Nehru Stadium, Chennai

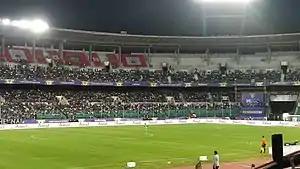
The Stadium in 2017

The stadium has a natural football turf surrounded by a eight lane synthetic athletics track and a seating capacity of 40,000. The indoor complex has a seating capacity of 8,000 and is used to host several indoor sports. There are two concrete basketball courts, two beach volleyball courts, three clay volleyball courts, one throw ball court, a roller rink, a handball court, a fencing hall, a boxing ring, and a kabaddi field. There are also facilities for judo, weightlifting, table tennis, chess, and carrom besides a fitness center and a conference hall. The indoor complex can also be re-configured to hosts functions and concerts.